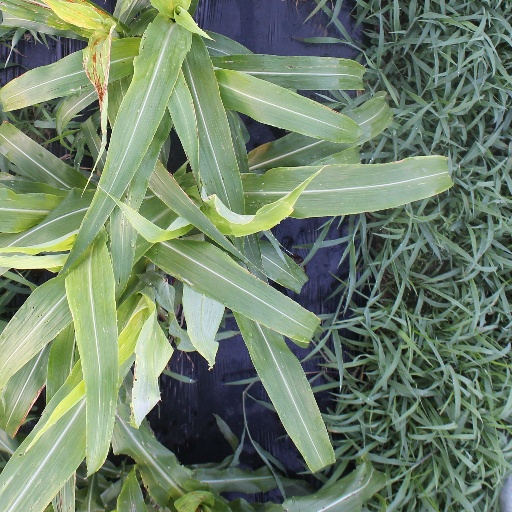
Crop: sorghum